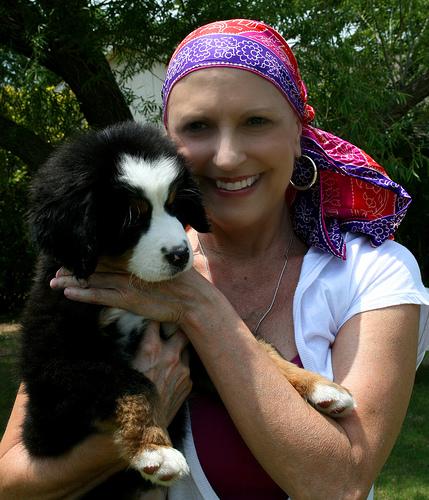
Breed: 211-n000061-Bernese_mountain_dog